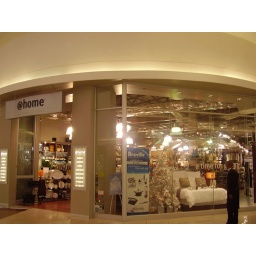
One of the many shops in the clear water center Mall.